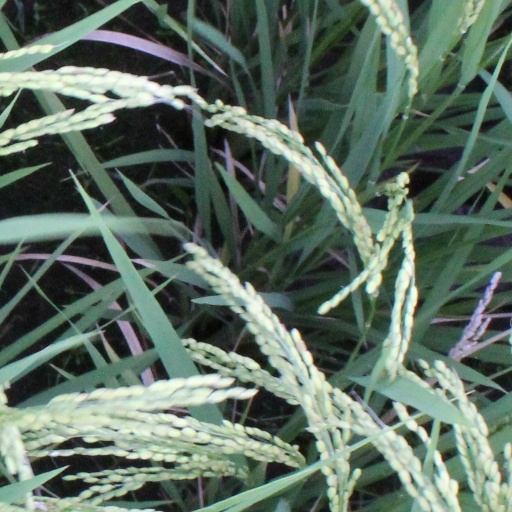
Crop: rice